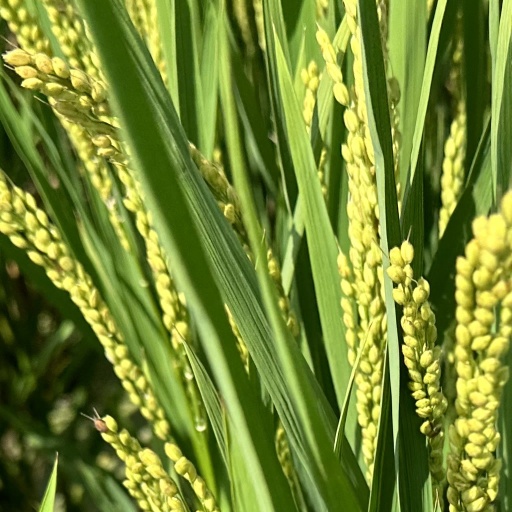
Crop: rice